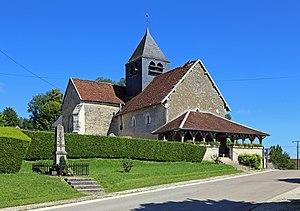
Vauchonvilliers (département de l'Aube, France)